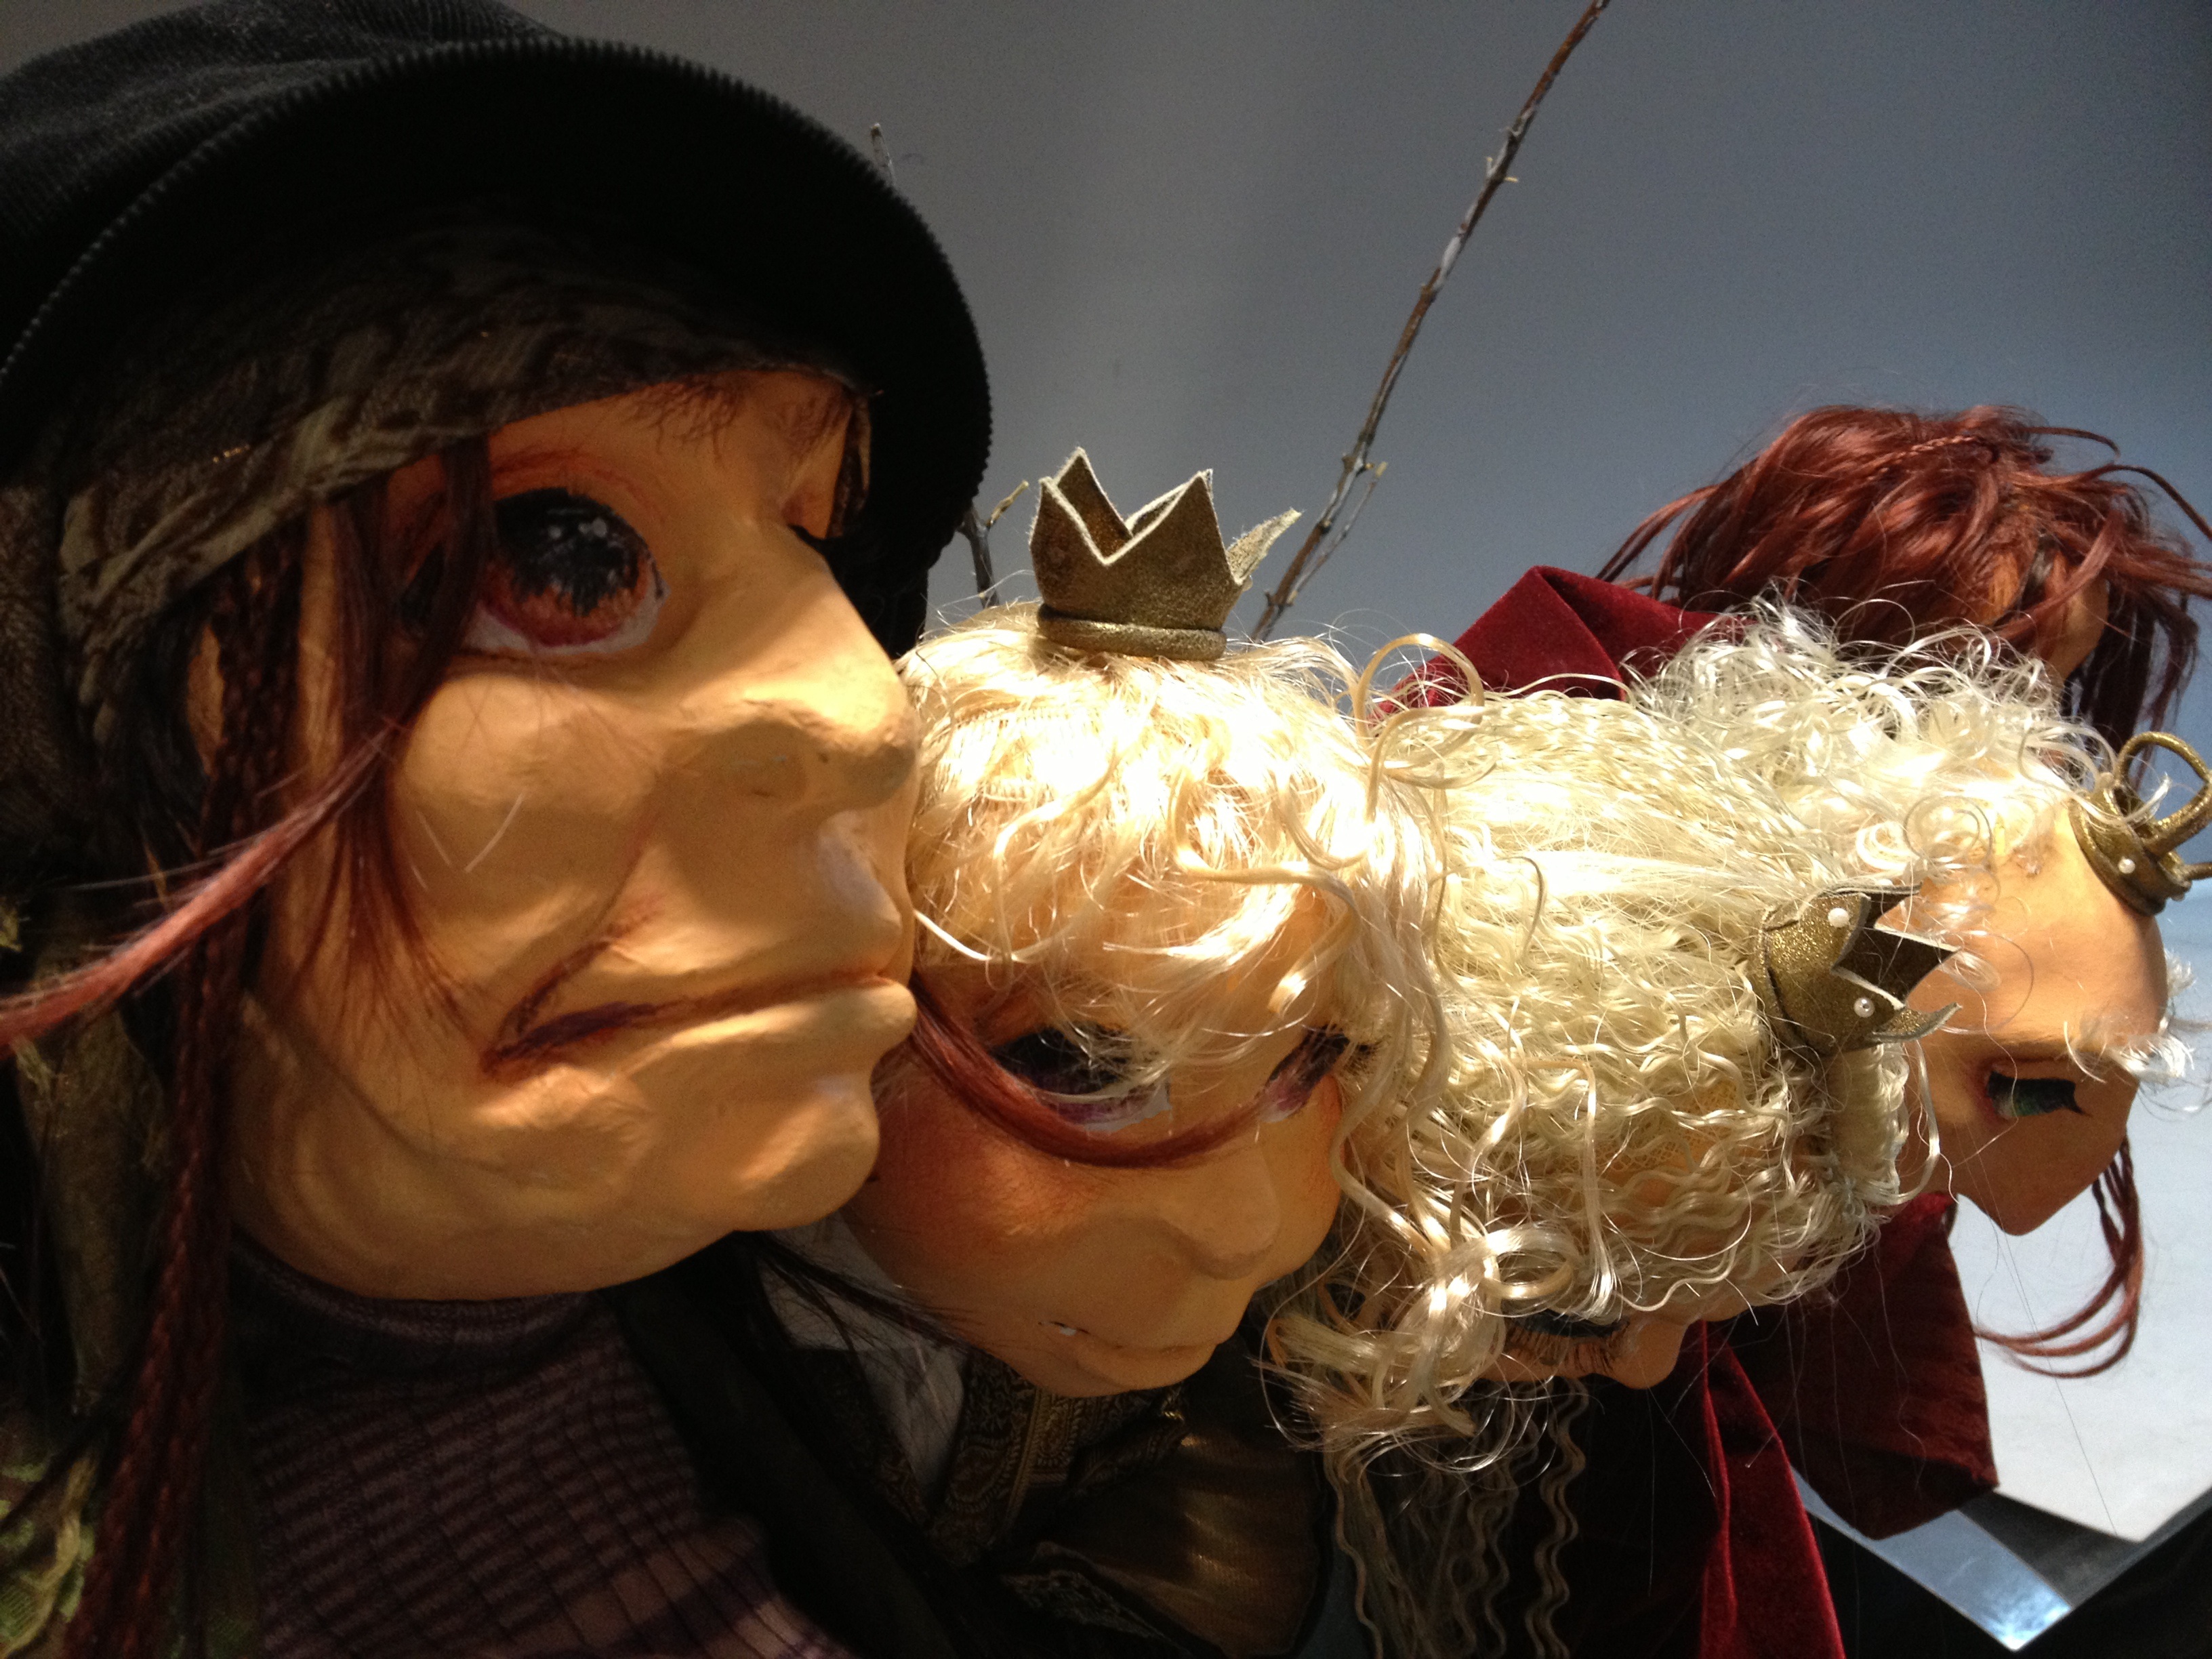
carnival, clothing, conversation, fun, head, party, costume, lesson, the mask